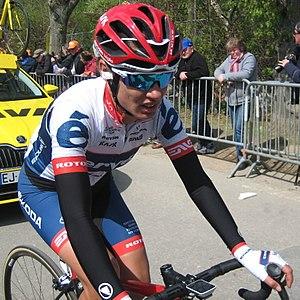
La saison 2017 de l'équipe cycliste Cervélo Bigla est la quatrième de la formation depuis son retour au niveau professionnel en 2014. La principale recrue est la jeune danoise Cecilie Uttrup Ludwig. Marie Vilmann, Christina Perchtold et Allie Dragoo rejoignent également l'équipe. La formation enregistre deux départs : celui de la Canadienne Joëlle Numainville, troisième du Grand Prix de Plouay et celui de Carmen Small, championne des États-Unis du contre-la-montre.